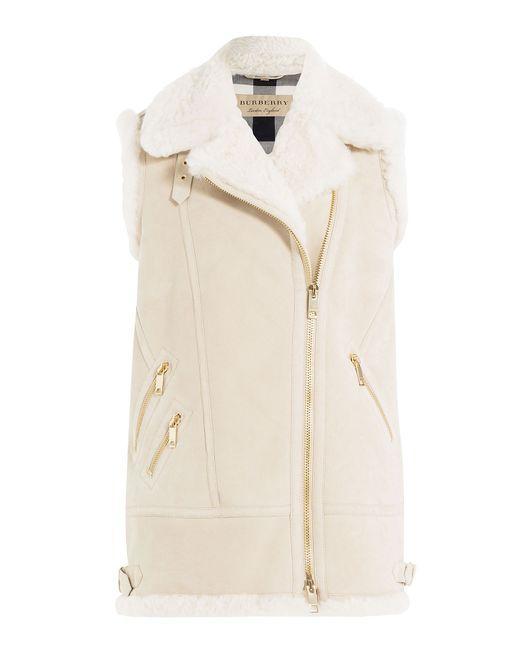
ärmellose weiße Pelzjacke für Winter-Reißverschluss-Pelzkragen